York Road railway station

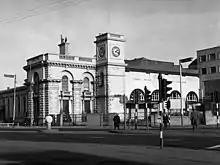
The original station buildings by Charles Lanyon

York Road station was opened on 11 April 1848 by the Belfast & Ballymena Railway. Originally, it acted as terminus for rail services between Belfast and Ballymena. Later this was extended to Derry Waterside by the Londonderry and Coleraine Railway via a route to Coleraine (opened in 1855 by the Ballymena, Ballymoney, Coleraine and Portrush Junction Railway). A branch was also opened to Carrickfergus (1848, BBR) and Larne (1862, Carrickfergus & Larne Railway).